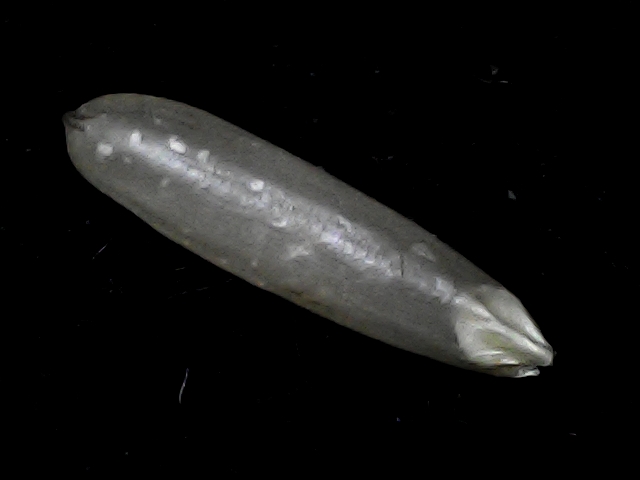
Rice variety: BD57